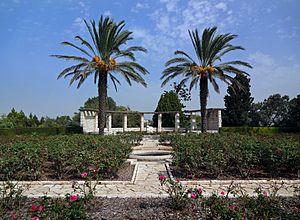
Jardins de Ramat Hanadiv
Le baron Edmond James de Rothschild est un banquier, philanthrope et collectionneur français né à Boulogne-Billancourt le 19 août 1845 et mort à Boulogne-Billancourt le 2 novembre 1934.